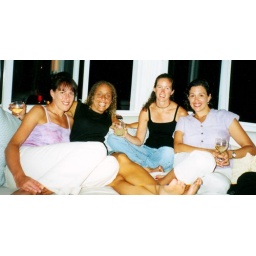
Optional - would rather have group shot in nyc...Me in red pants